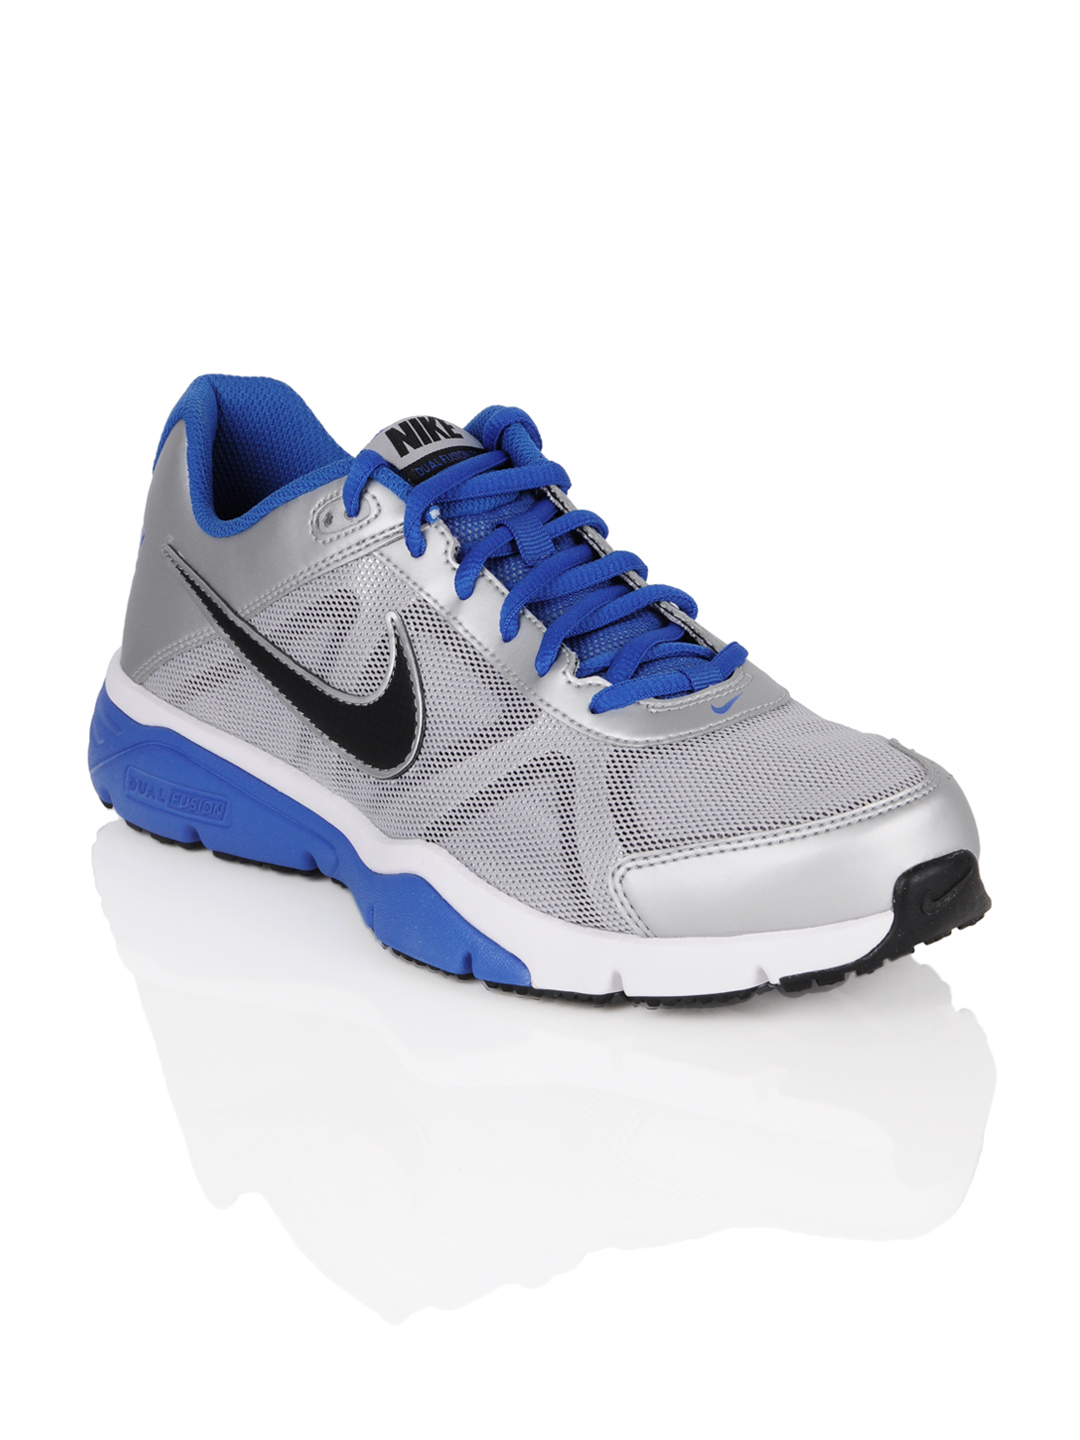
Nike Men Dual Fusion TR III Grey Sports Shoes
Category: Footwear / Shoes / Sports Shoes
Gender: Men
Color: Grey
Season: Summer 2012
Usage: Sports